Chabad

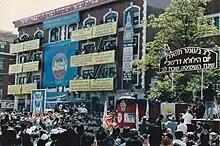
A Lag BaOmer parade in front of Chabad headquarters at 770 Eastern Parkway, Brooklyn, New York, in 1987

An adherent of Chabad is called a (or ), a Lubavitcher, a, or a. Chabad's adherents include both Hasidic followers, as well as non-Hasidim, who have joined Chabad synagogues and other Chabad-run institutions.